Road transport in Australia

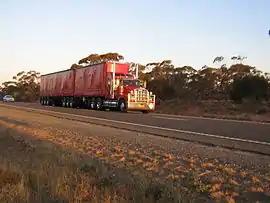
B-double truck on the Sturt Highway

Some states have a two-stage probationary licensing system, where the first year of a licence has extra restrictions (and often a different coloured plate) to the later years.